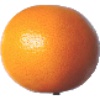
Label: pink_grapefruit